1970 Targa Florio

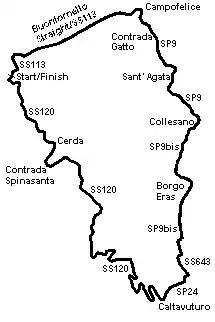
The Piccolo Targa Florio circuit in 1970

The 1970 Targa Florio was an endurance race that took place on 3 May 1970. It was held on a 44.6 mi (71.8 km) anti-clockwise circuit made up entirely of public roads on the mountainous Italian island of Sicily. It was the fifth round of the 1970 International Championship for Makes.